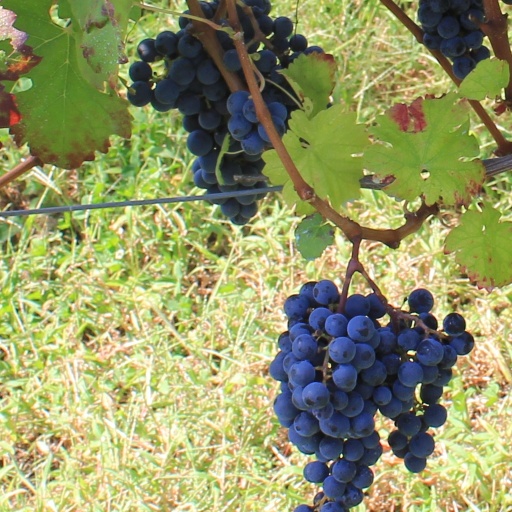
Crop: grape